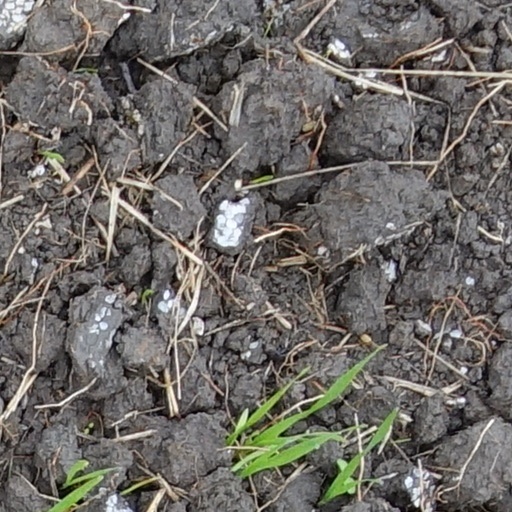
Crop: wheat